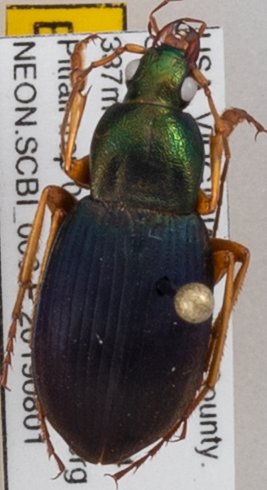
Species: Chlaenius aestivus
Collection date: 2019-08-01
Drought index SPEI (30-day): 0.216
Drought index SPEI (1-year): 2.09
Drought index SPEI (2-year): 2.09